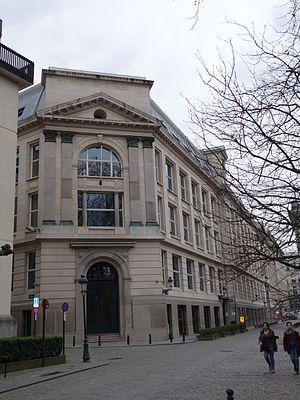
Cet article recense le patrimoine immobilier protégé à Bruxelles-ville. Le patrimoine immobilier protégé fait partie du patrimoine culturel en Belgique.